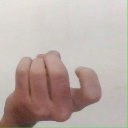
अक्षर: ज